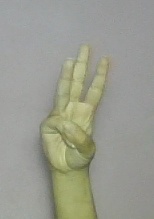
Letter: thaa